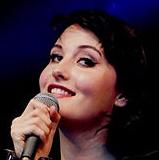
Age: 22